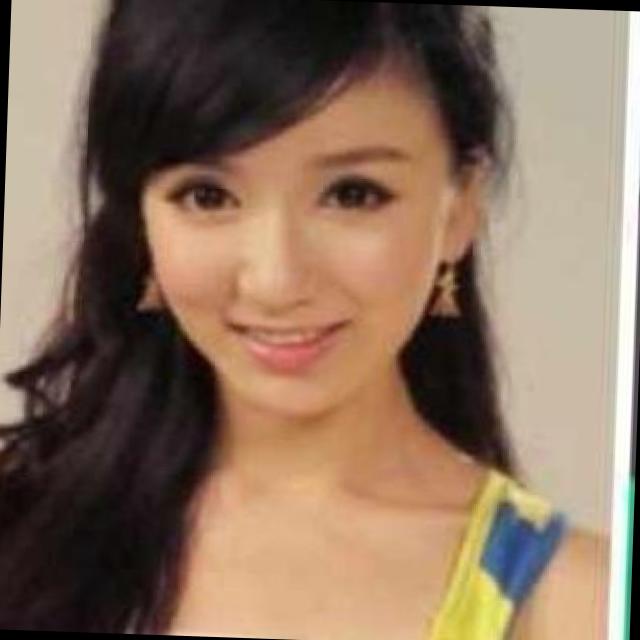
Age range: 21-44